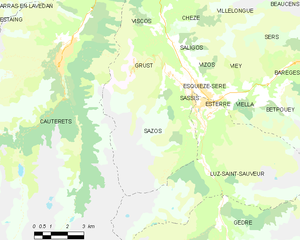
Carte des communes françaises
Sazos est une commune française située dans le département des Hautes-Pyrénées, en région Occitanie.